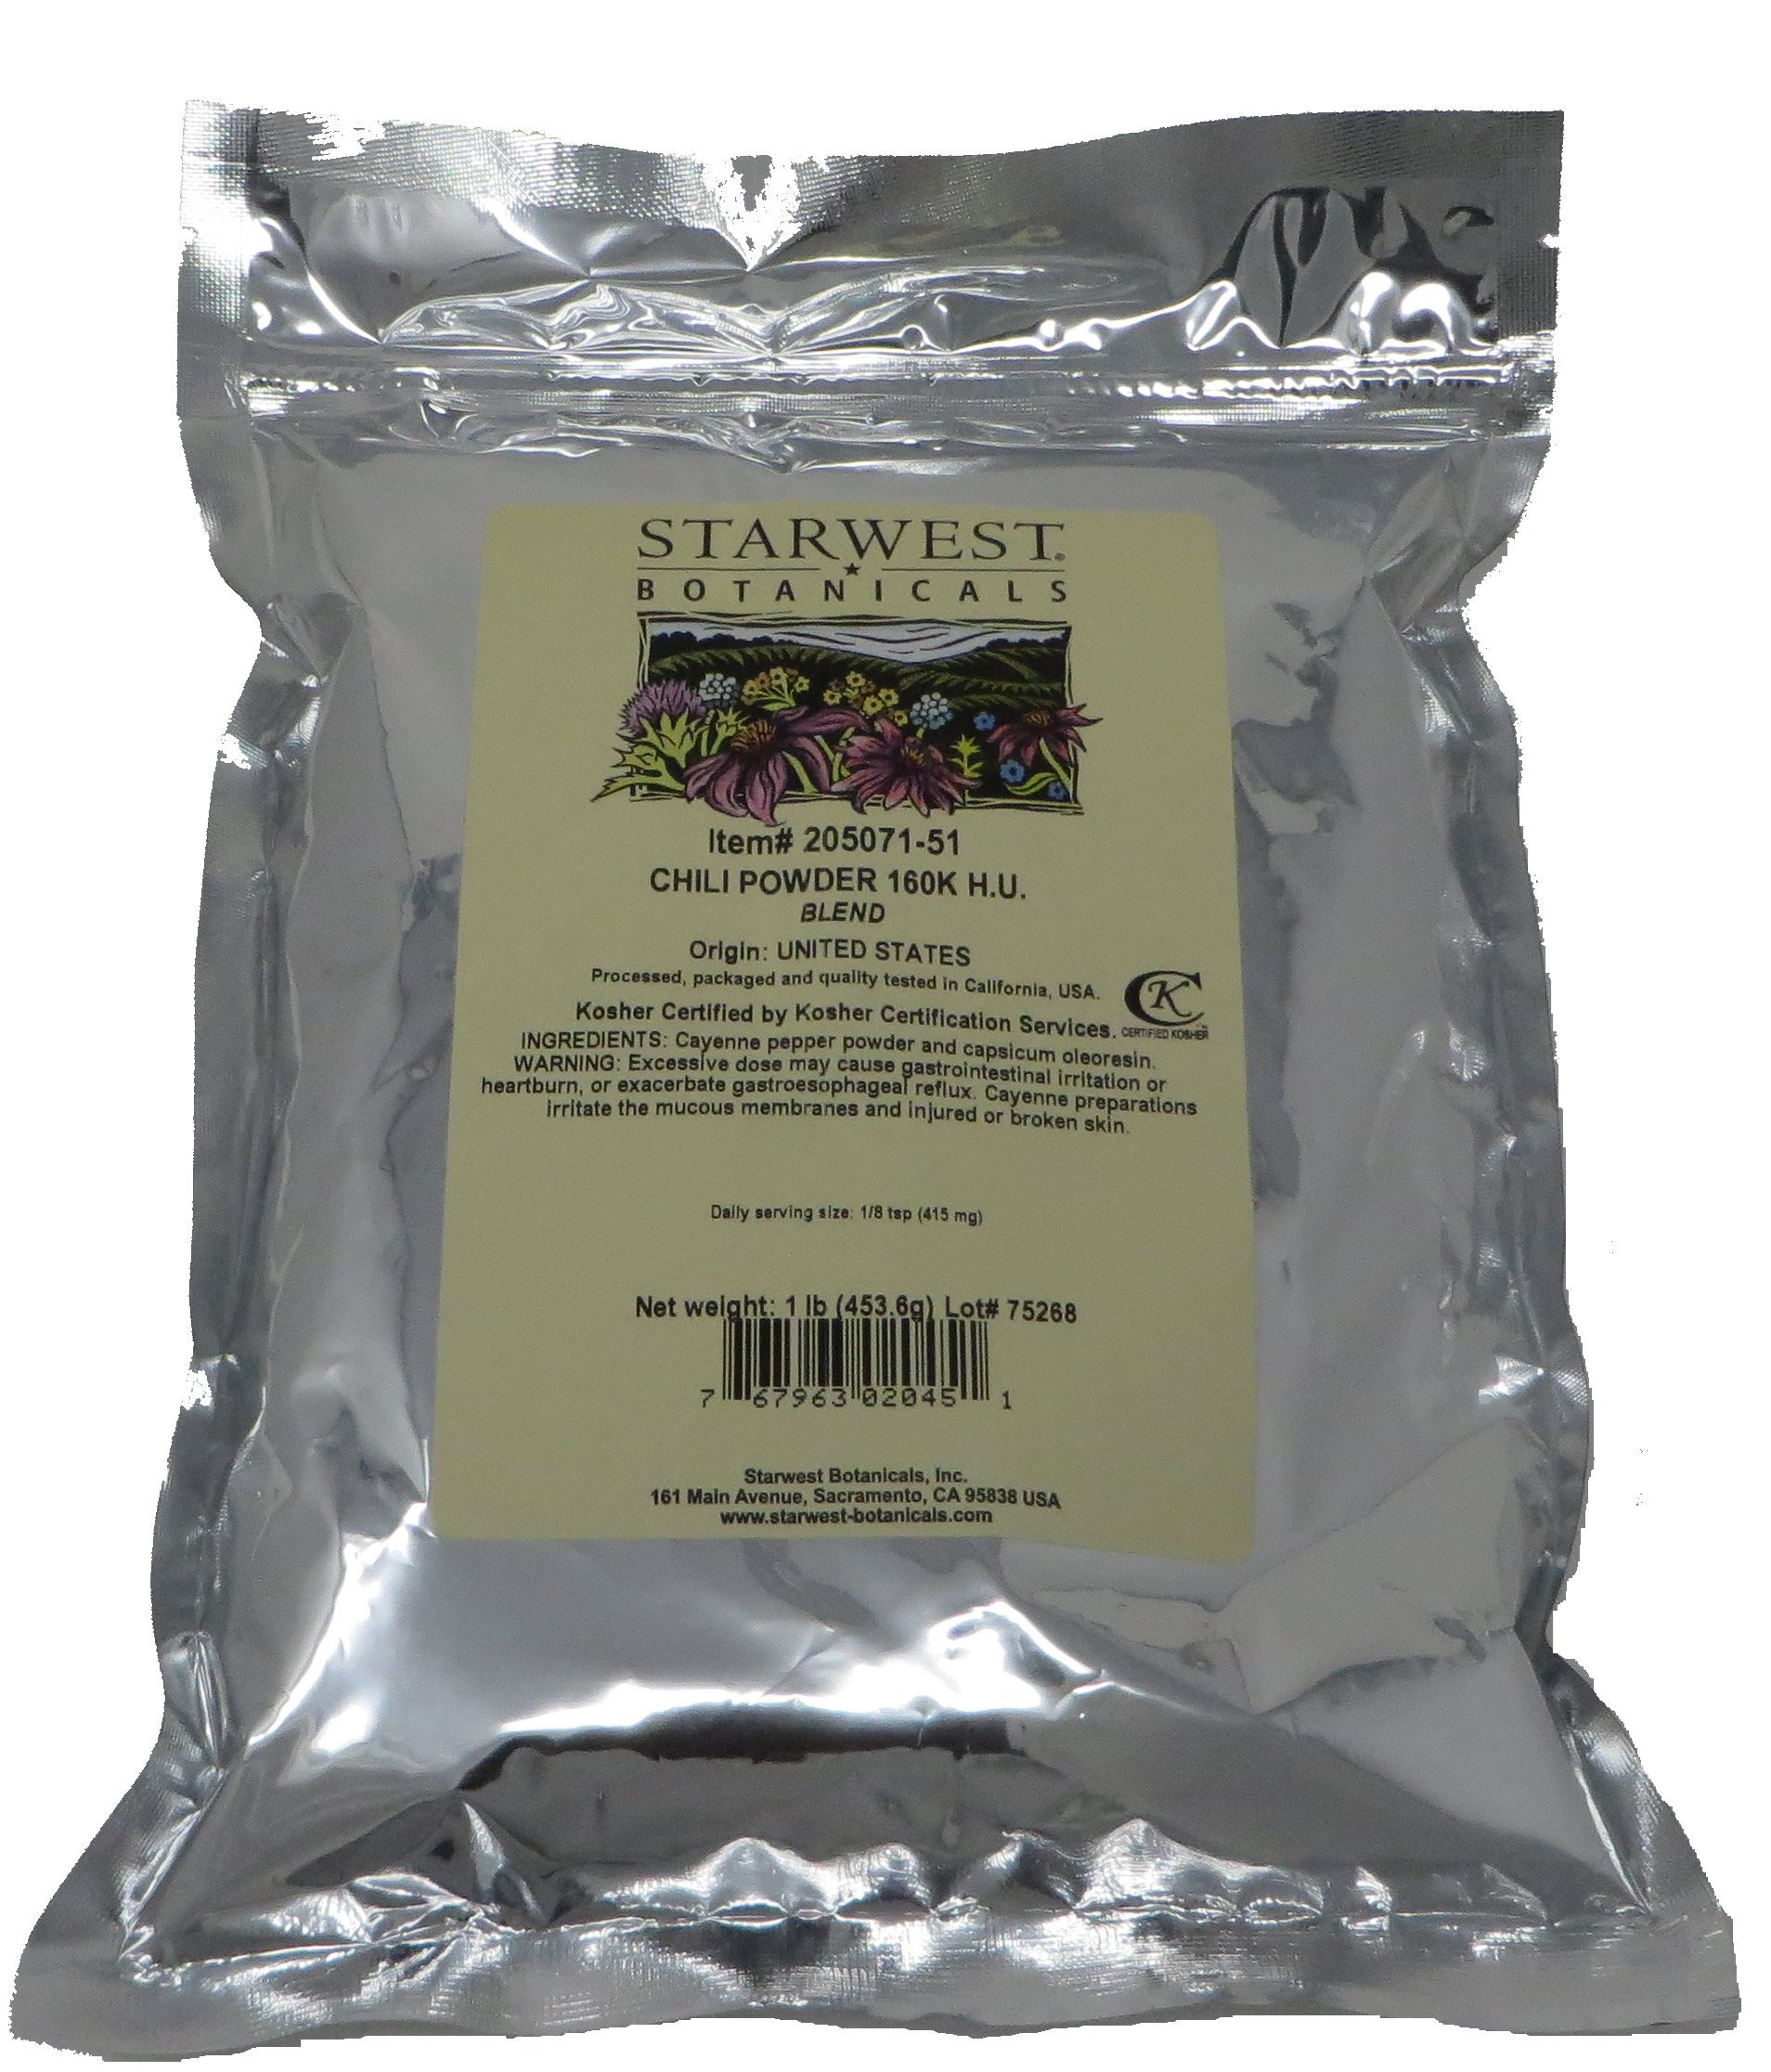
Item Name: Starwest Botanicals Chili Pepper Powder 160K H.U. 1 Pound
Product Description: Chili Pepper Powder 160,000 H.U.
Value: 16.0
Unit: Ounce

Price: 31.39